Abdelhafid Boussouf

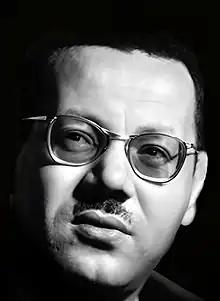
Abdelhafid_Boussouf - Si Mabrouk

Abdelhafid Boussouf (17 August 1926, Mila, Algeria – 31 December 1980 Paris, France) was an Algerian nationalist and a leader of the National Liberation Front (FLN) during the Algerian War of Independence (1954–62). He was a member of the GPRA exile government, serving as minister of armaments ("Ministre de l'armement et des liaisons générales") and member of Oujda Group. This body, the MALG, after independence evolved into the Securité militaire (SM), or military intelligence, which eventually emerged as a pillar of the military-backed regimes of Algeria, and whose successor organization (DRS) remains of overwhelming importance in Algerian politics today. After independence, however, he personally left politics and remained outside of the governing circle to pursue a career in business. He died on December 31, 1980, in Paris. His name was given to the university of his hometown Mila.